Puebla (city)

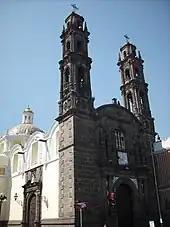
Church of San Cristóbal

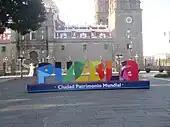
Puebla Cathedral

Puebla Cathedral, located on 16 de Septiembre and 5 Oriente, took 300 years to complete, in part due to interruptions in its construction. The cathedral was begun in 1575 under orders of Philip II of Spain by architects Francisco Becerra and Juan de Cigorondo. The building was consecrated in 1649 even though only half of the walls and much of the roof were missing and the towers not yet built. The north tower was added in 1678 and the south tower in 1768.The shape of the cathedral is a Latin cross and contains five naves. The main altar is octagonal, with four others oriented to the cardinal directions The complex consists of fourteen chapels in various styles with numerous artistic works such as the main cupola and the main altar, both decorated by Cristóbal de Villalpando. The façade is classified as late Baroque in transition to Neoclassical, with Doric and Corinthian columns. Its bell towers stand at just under 70 meters high, the tallest in Mexico. The seating in the choir is made of parquetry of fine woods, onyx and ivory of Moorish design. The two organs were donated by Charles V. In the crypt under the cathedral, numerous statues of saints and angels made of onyx can be seen.